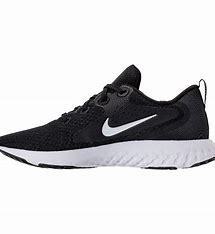
Brand: Nike
Model: Legend React